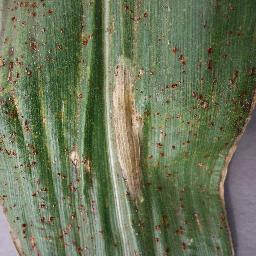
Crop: corn
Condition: (maize)_northern_blight